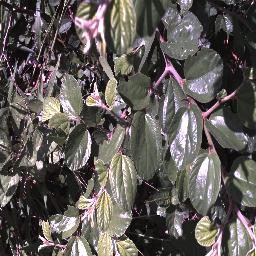
Label: chinee_apple